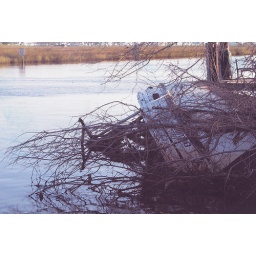
Still two years later, a boat stays sunken in lake Pontchatrain